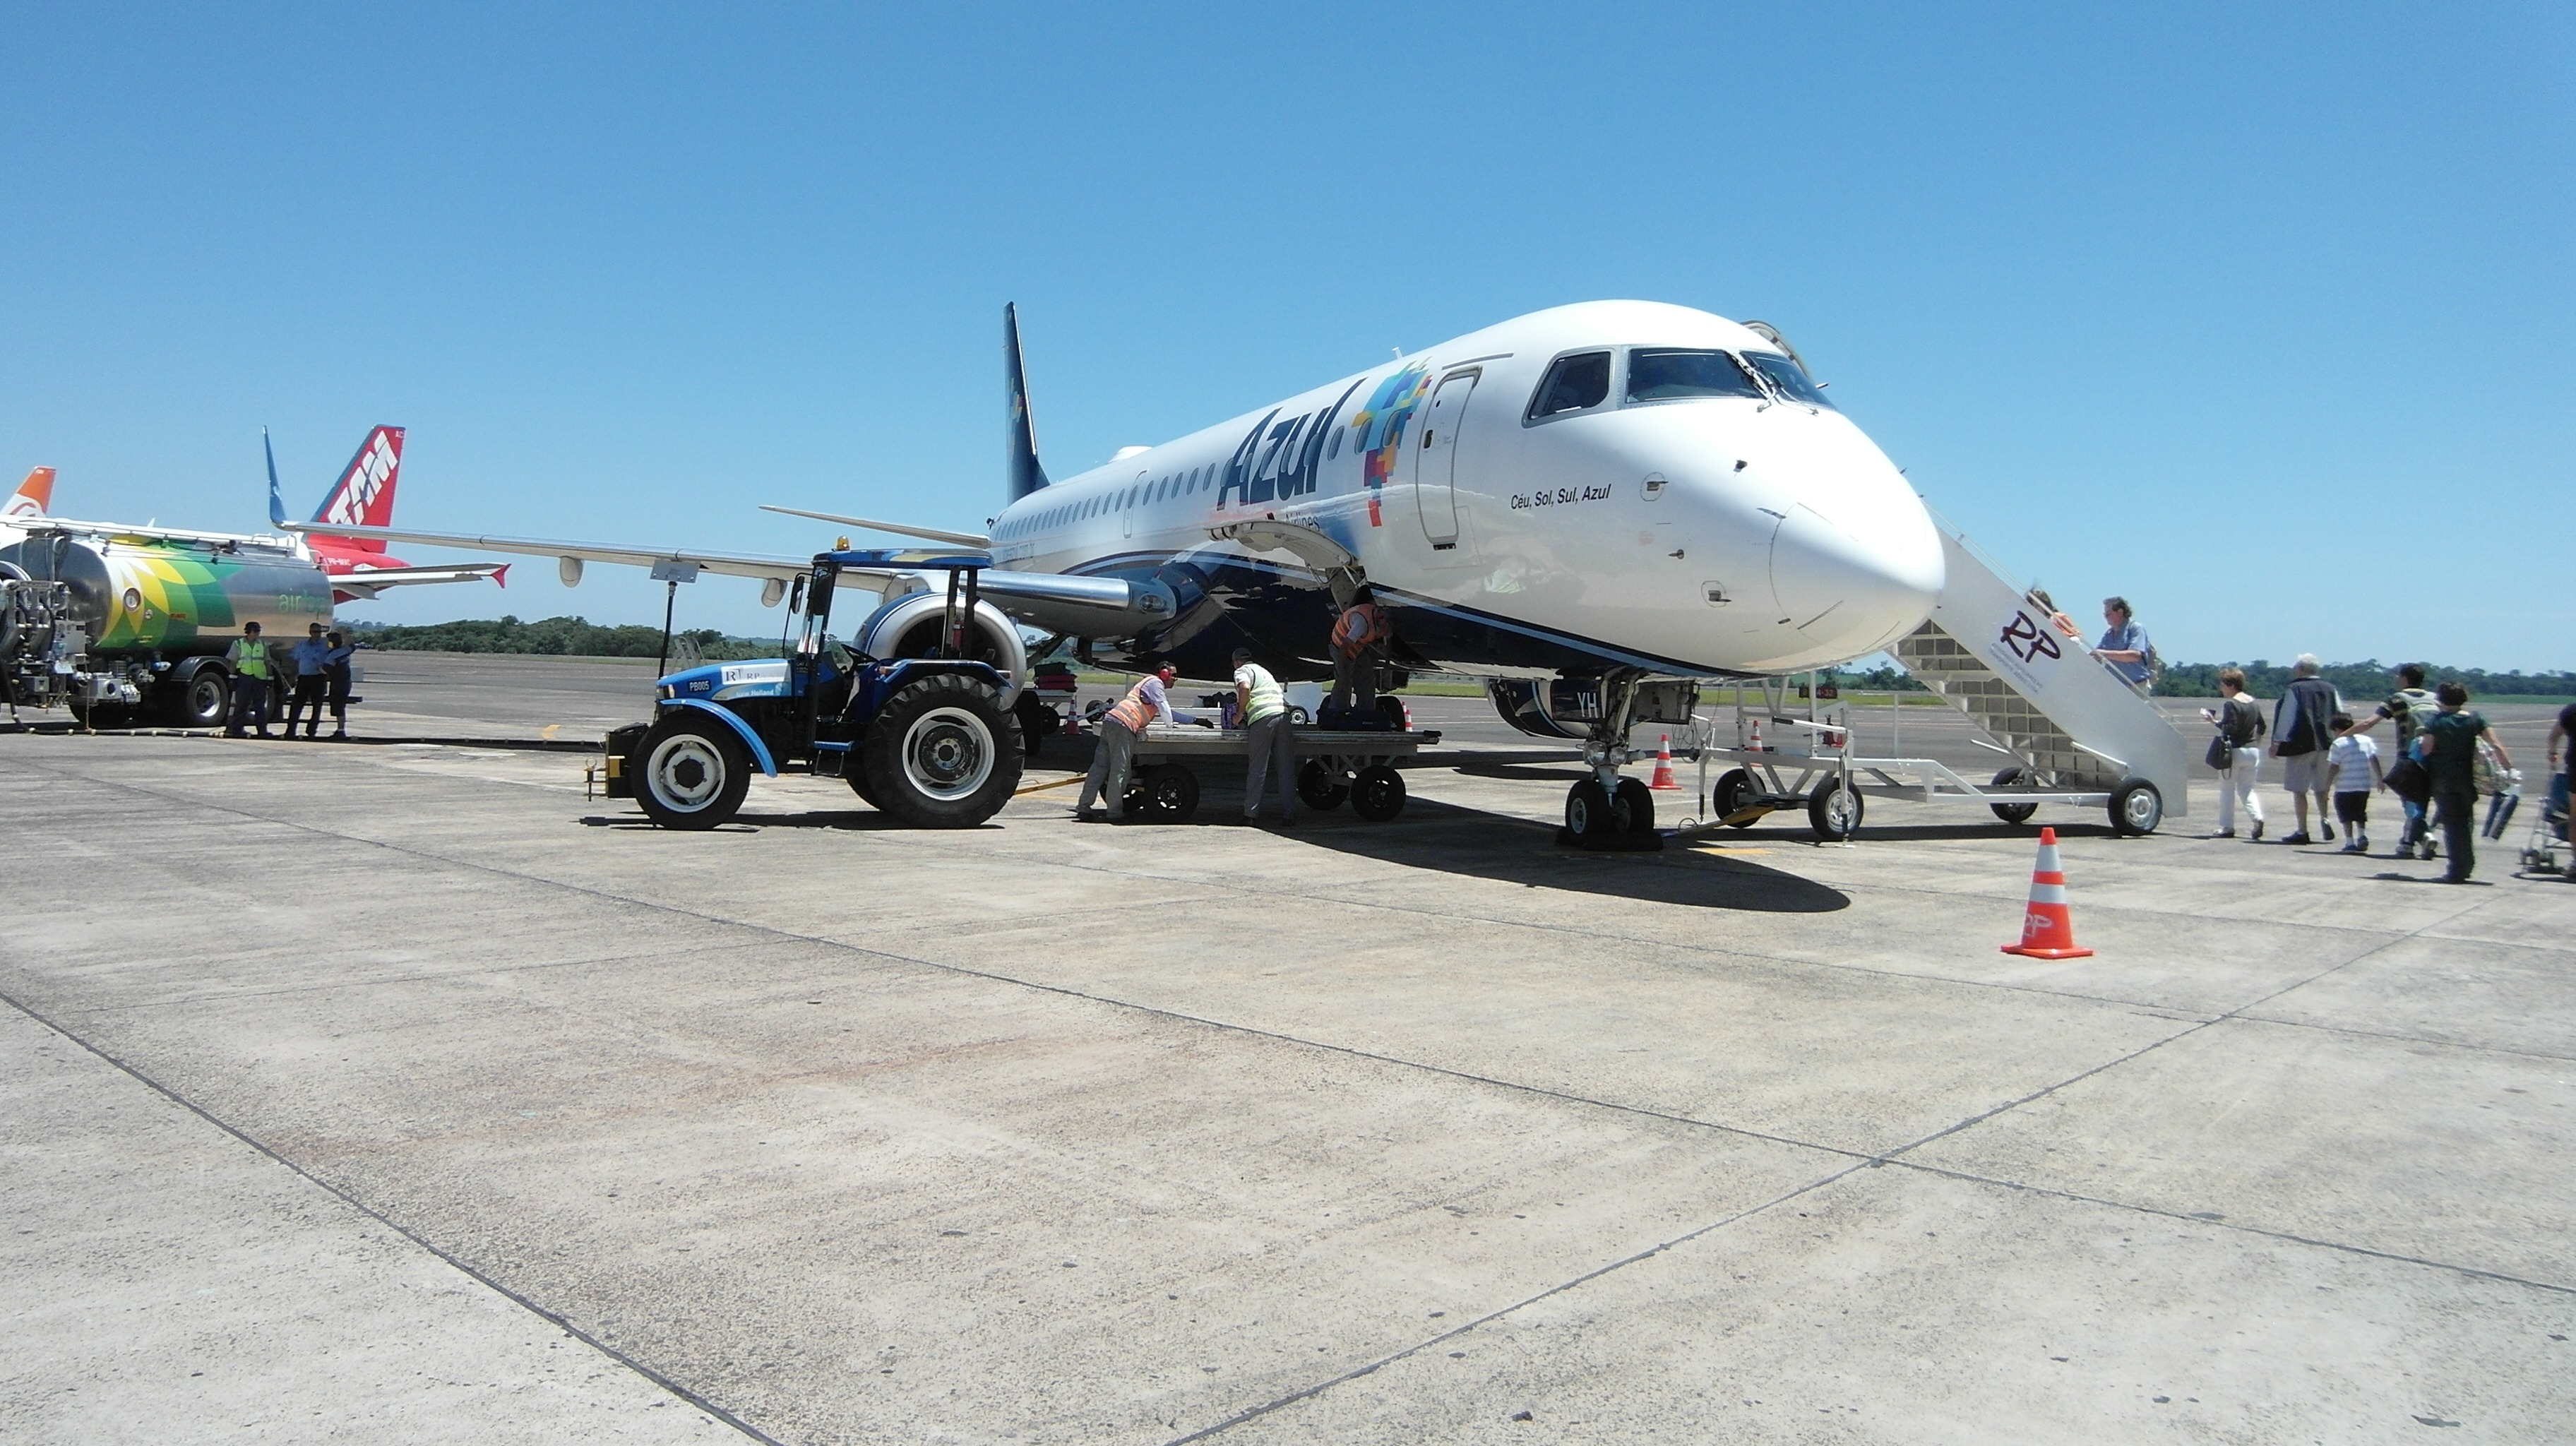
fly, travel, airplane, aircraft, vehicle, airline, aviation, holiday, blue, holidays, boarding, airliner, azul, airbus, brazil, air force, jet aircraft, military aircraft, atmosphere of earth, wide body aircraft, narrow body aircraft, aerospace engineering, aircraft engine, airbus a320 family